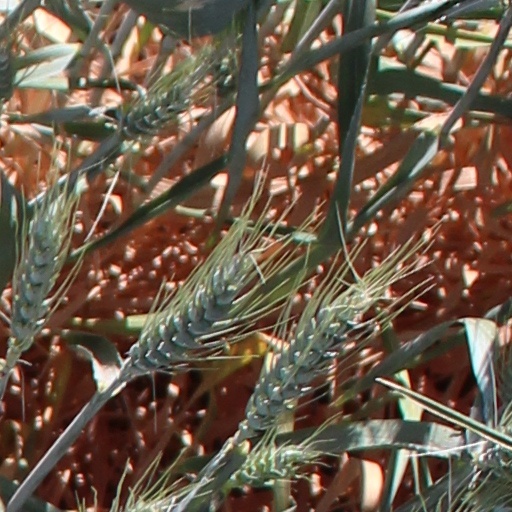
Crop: wheat